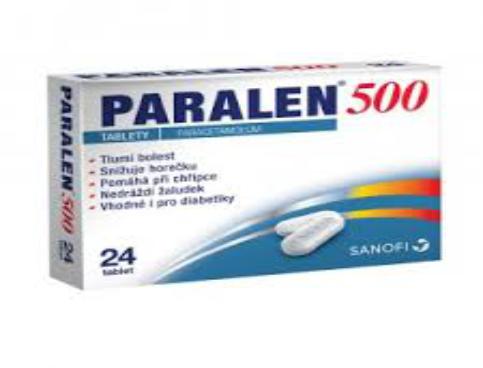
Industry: Medical